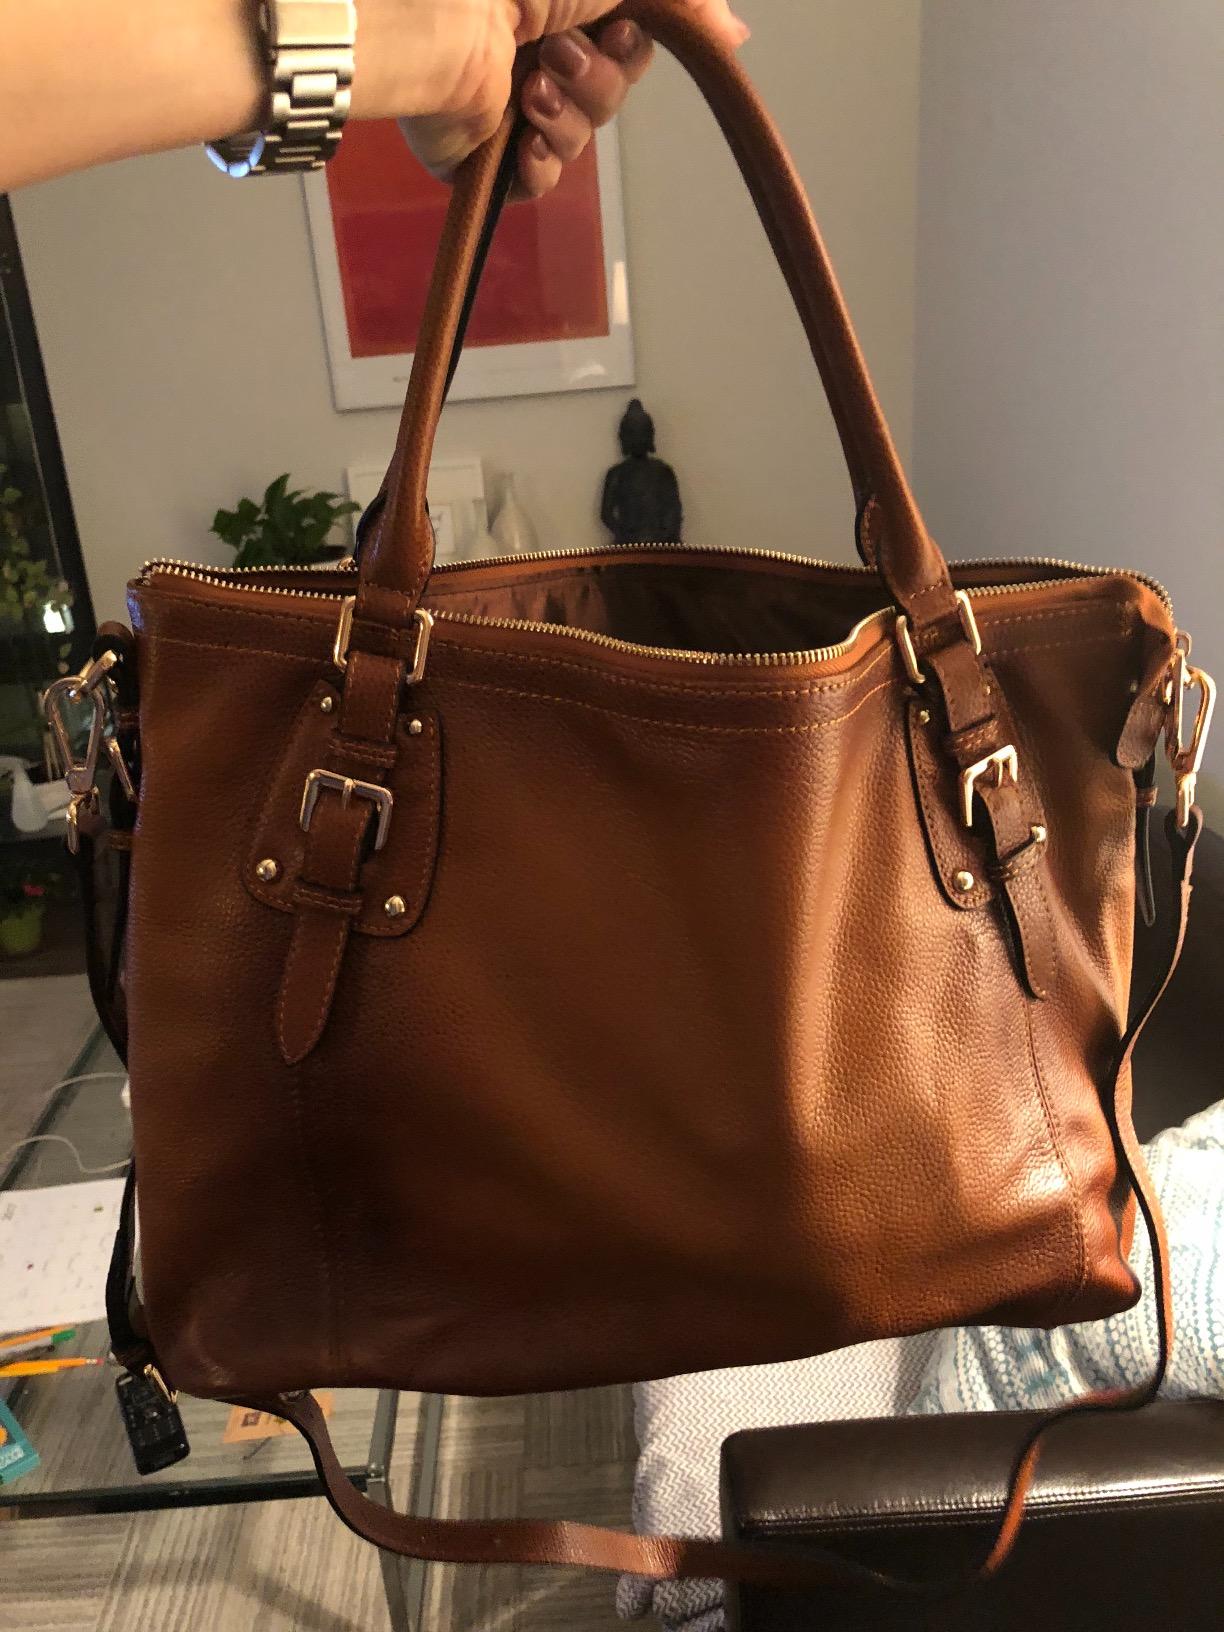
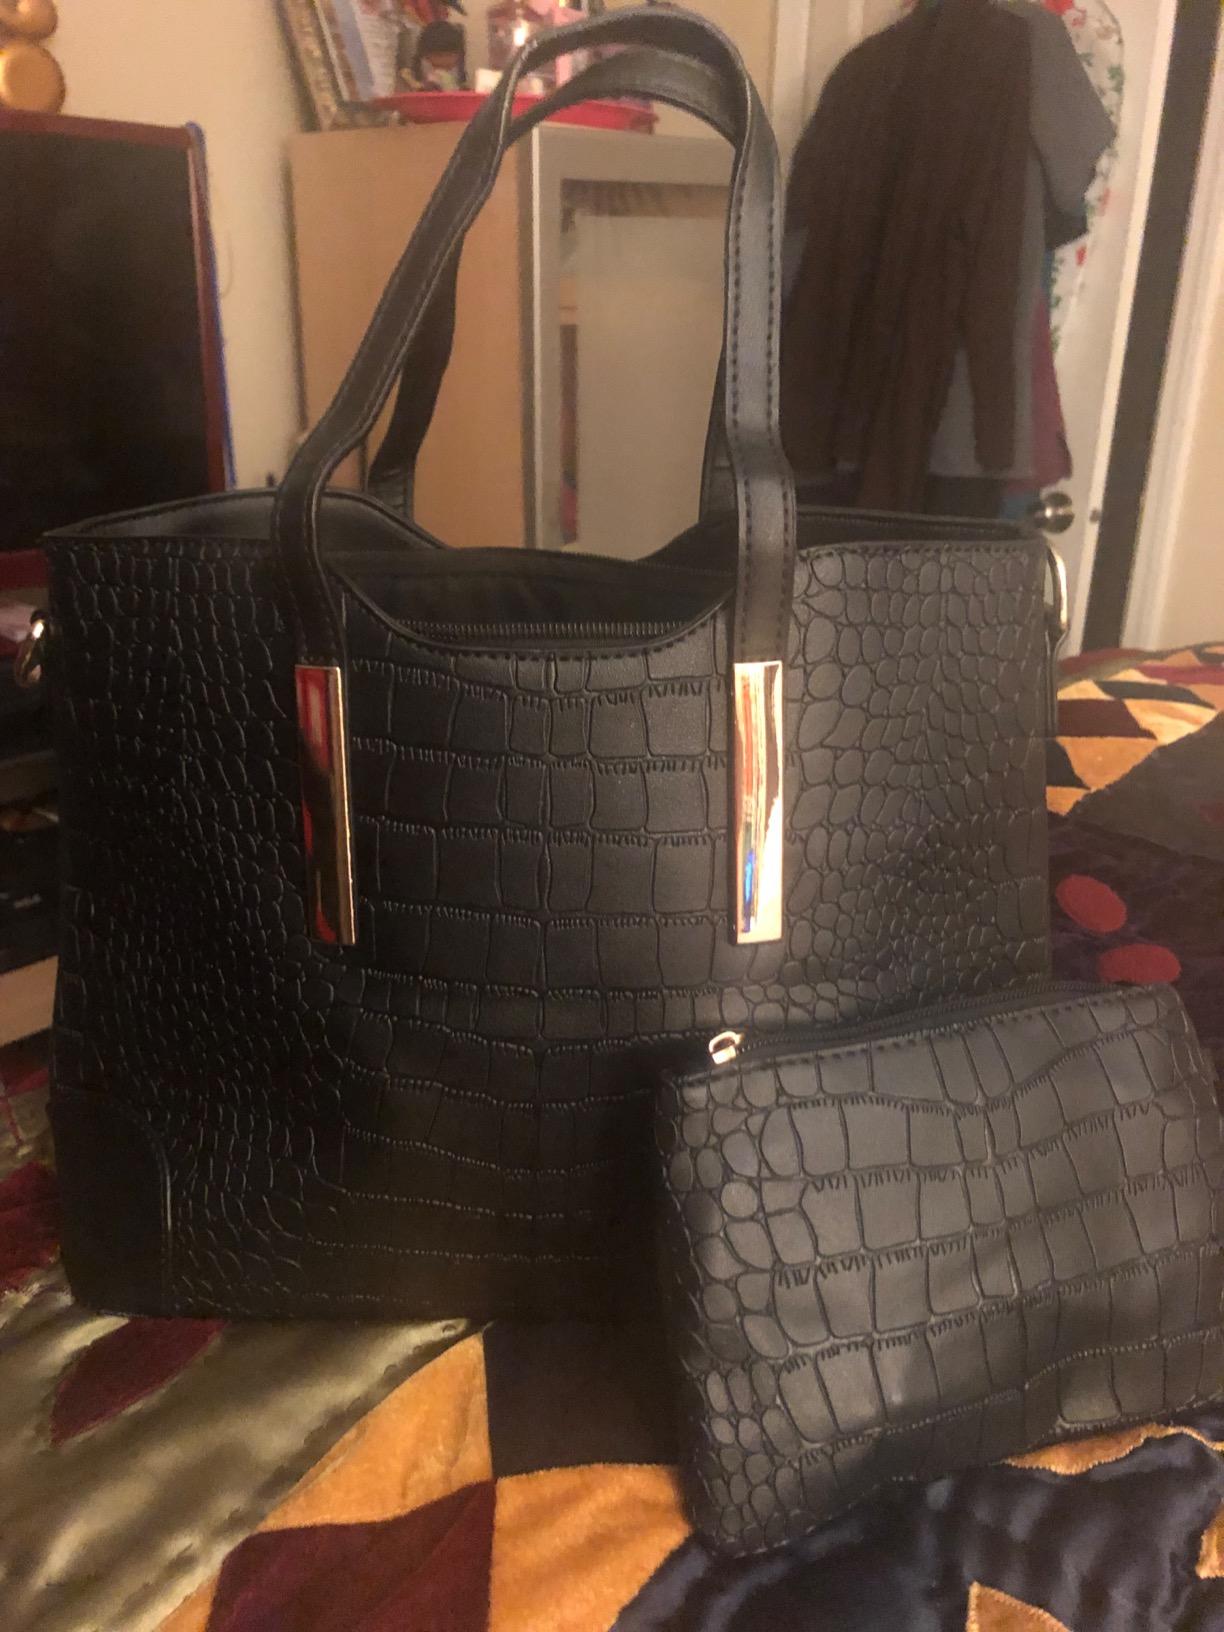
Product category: accessories_handbag
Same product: no